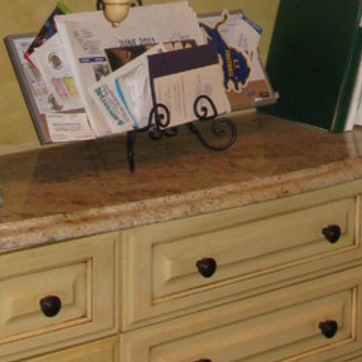
Material: polishedstone